Lord Snooty

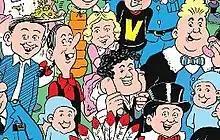
A few members of the Ash Can Alley Gang, represented in the 2019 Beano Annual. "Left to right": Doubting Thomas, Lanky Liz (with Snitch in front), Rosie on Scrapper's shoulders, Snooty, and Big Fat Joe (with Snatch in front of him).

Lord Snooty is often regarded as part of the golden age of comic characters and has become one of few to earn his own collection of strips. It was a popular strip upon its release with Wee Peem and Little Dead-Eye Dick, possibly because the working-class children would relate to Snooty venturing with children from their family background. The media wrote of its shock when the series was cancelled in 1991: Mr Pepys called it "[an] occasion for nationwide mourning"; "The Guardian" implied its inference of paranoia and cowardice in Dr John Casey's article about the event in "The Daily Mail" because of Casey comparing it to "John Major's drive for a classless society, a concept which does not go down very well in the sort of Scrutonian circles to which John Casey belongs." The new editor, Euan Kerr, admitted being apathetic towards the series, mostly because 1990s' children were far removed from a story about characters from the early 20th century. "The sad truth is that he regularly came at the bottom of readers' popularity polls," he explained. "His top hat and Eton collar must baffle today's kids. At the time he was created in 1938, it was a more divided society and children at that stage would like to have been like him and live in a castle."